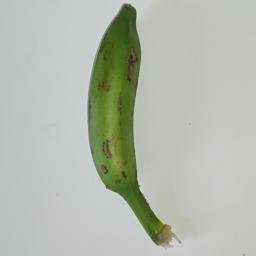
Ripeness: Green